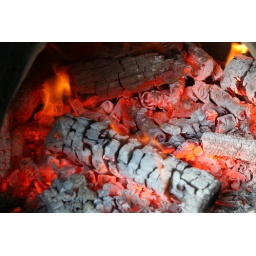
There's something beautiful about fire - here in a clay pizza oven